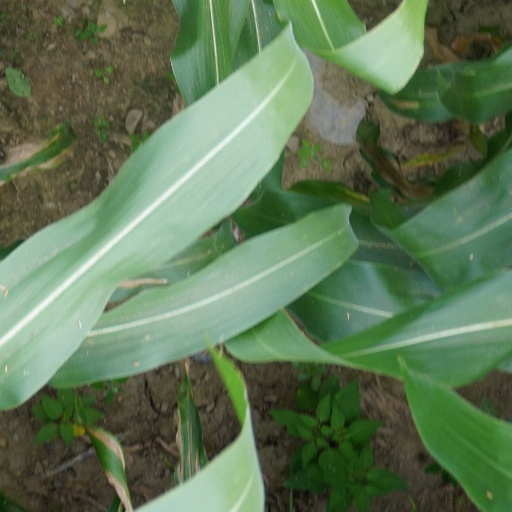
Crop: maize; corn